Xerocrassa caroli

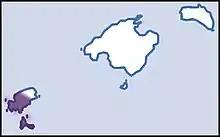
Distribution

This species is endemic to Spain, where it occurs in the Pityusic islands of Ibiza and Formentera.